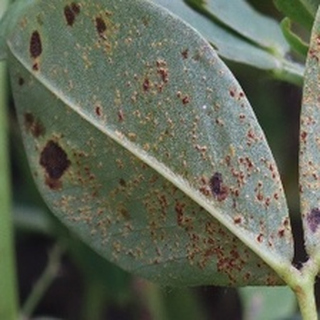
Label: groundnut_rust